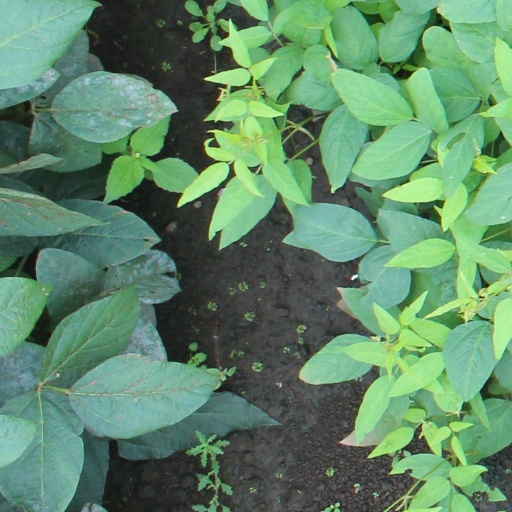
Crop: soybean